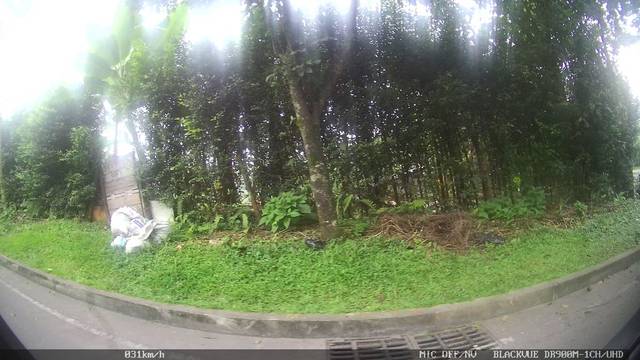
Region: Colombia
Coordinates: 4.796, -75.71